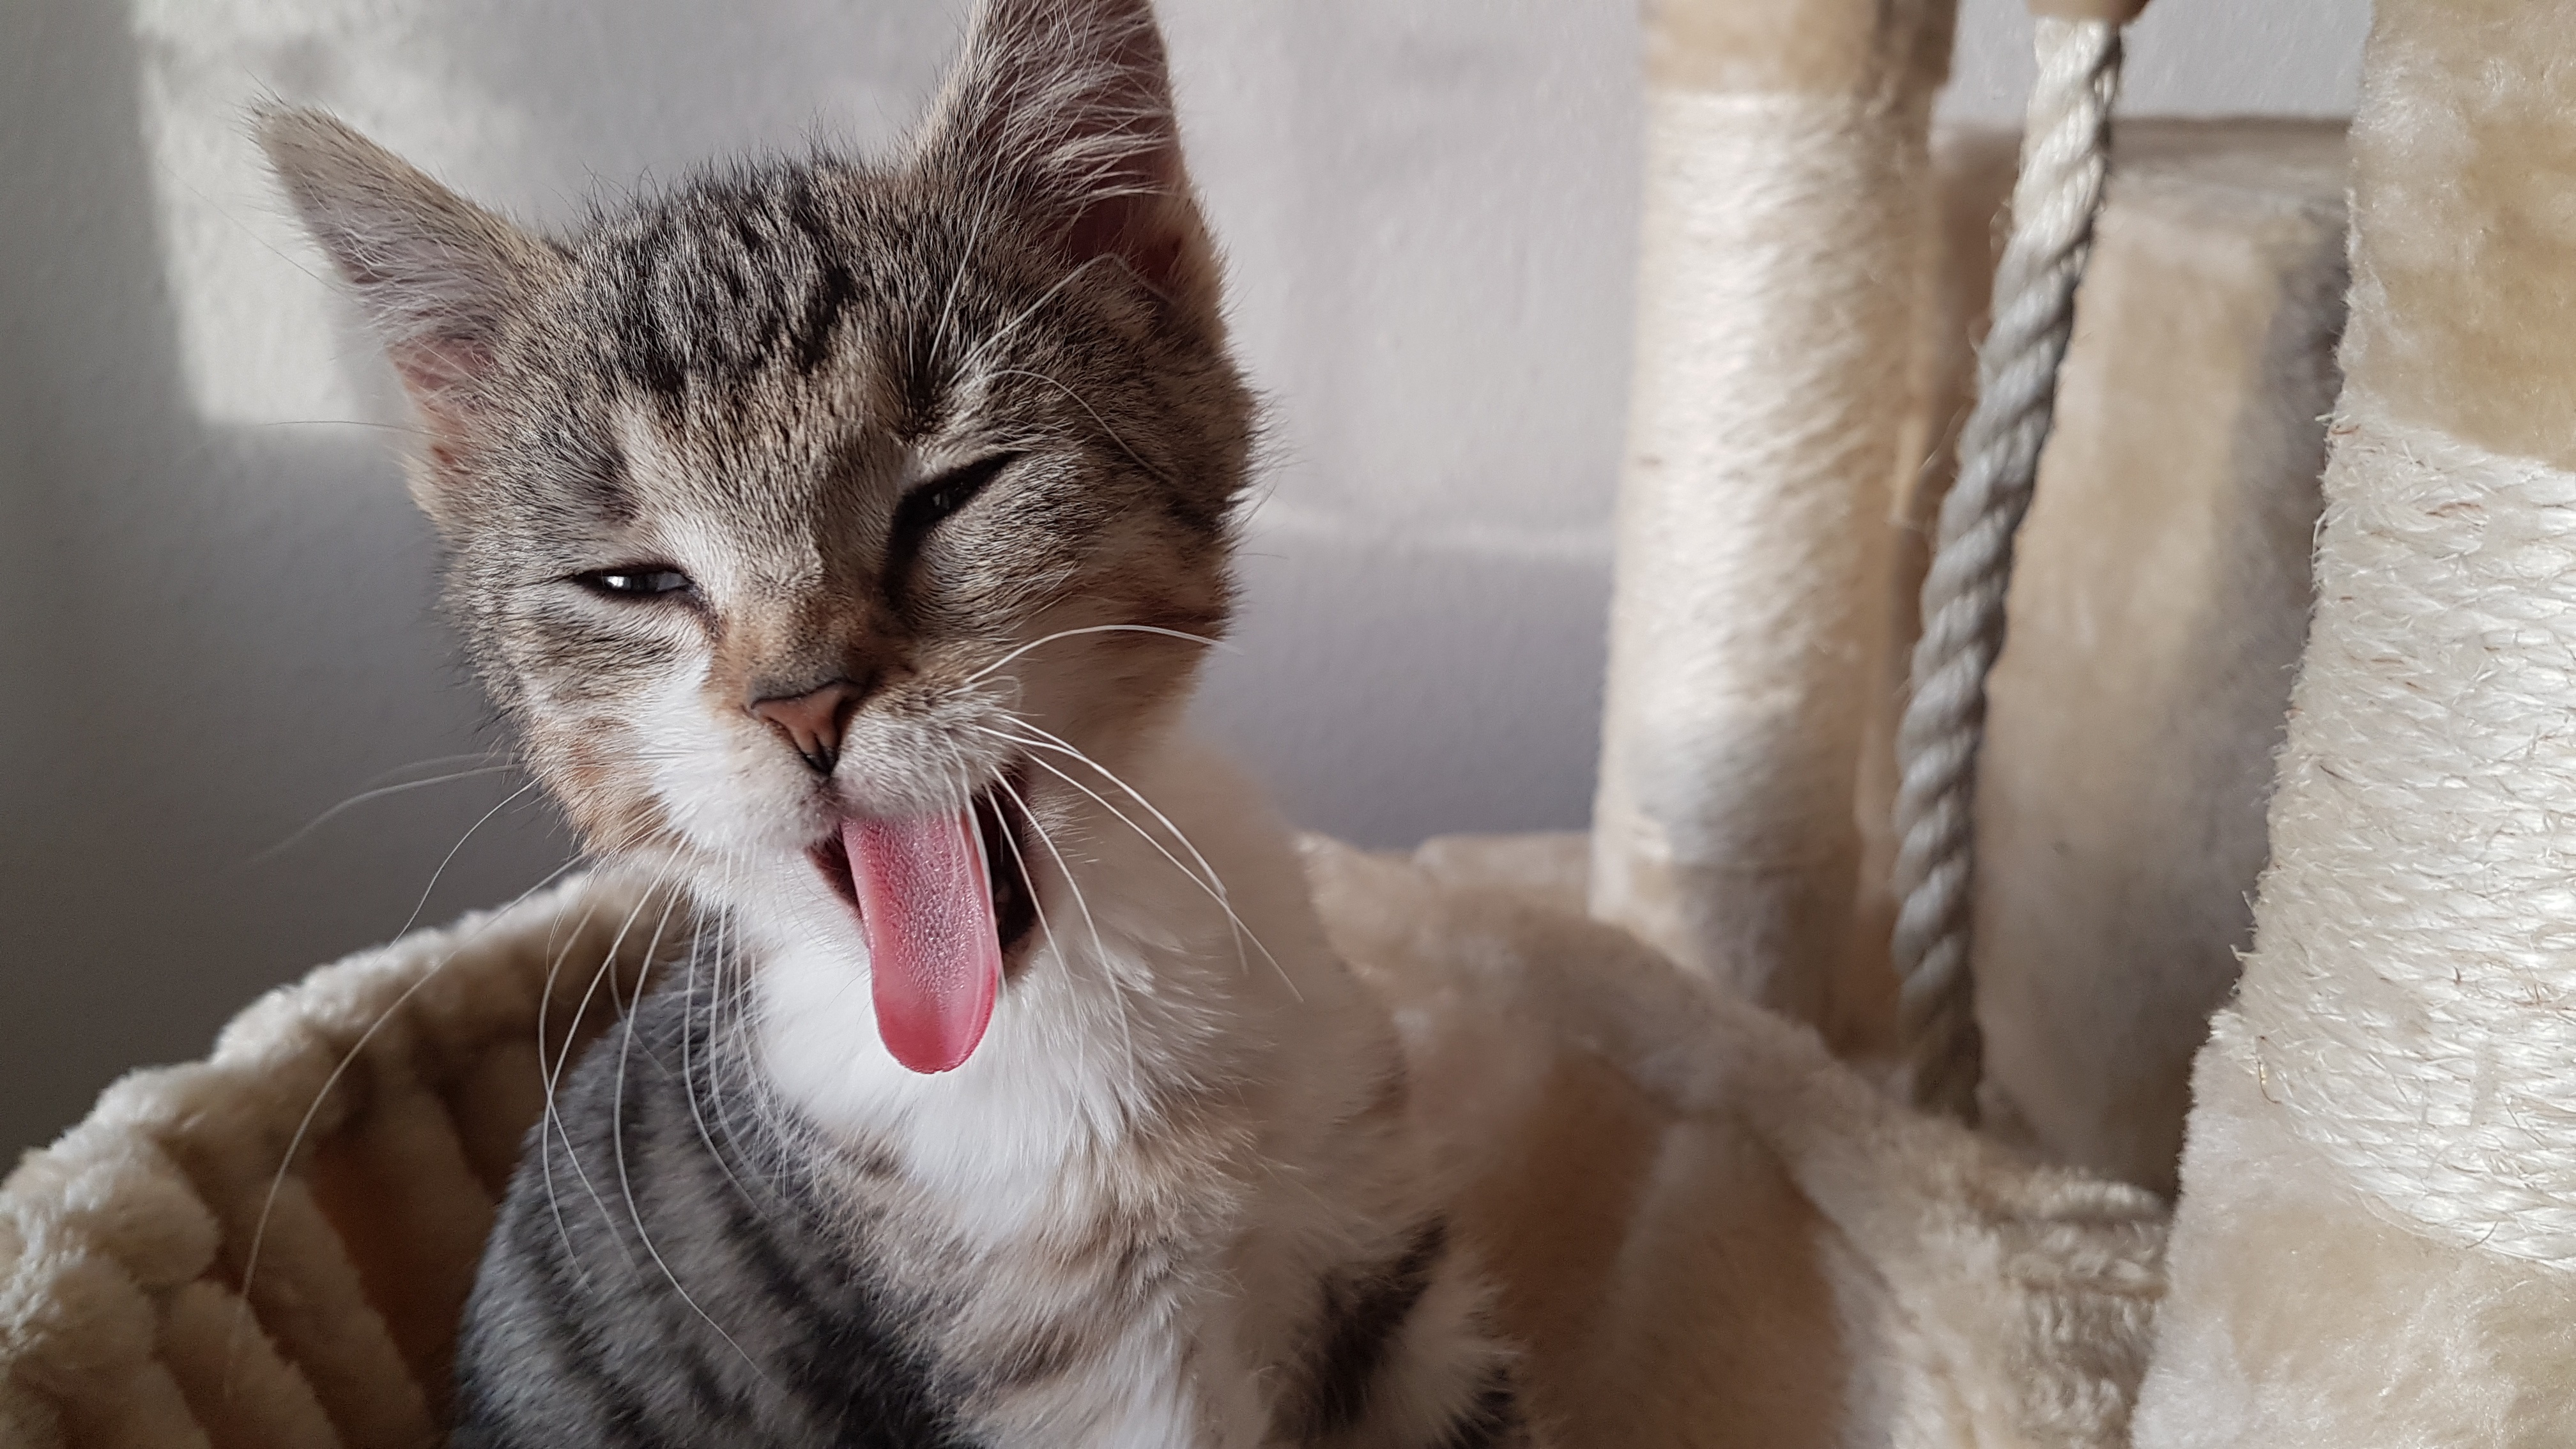
fur, kitten, cat, mammal, facial expression, yawn, close up, nose, whiskers, eye, skin, vertebrate, organ, young cat, tabby cat, cat tongue, small to medium sized cats, cat like mammal, yawning cat